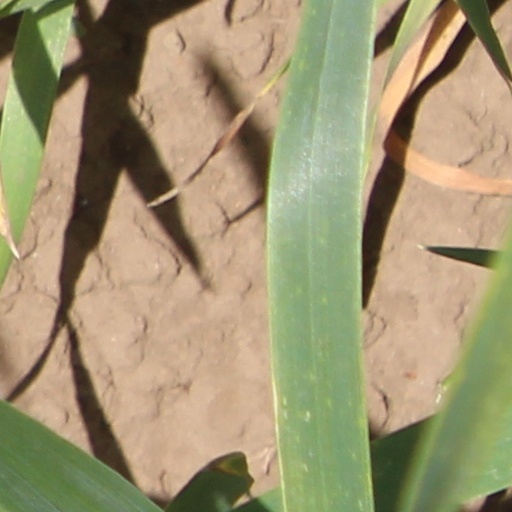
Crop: wheat